Sunwook Kim

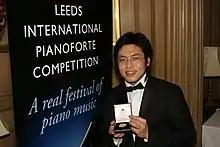
Sunwook Kim having won the 2006 Leeds International Piano Competition.

He has established a reputation as one of the finest pianists of his generation, appearing as a concerto soloist in the subscription series of some of the world's leading orchestras, including the London Symphony Orchestra (John Eliot Gardiner, Daniel Harding), Royal Concertgebouw Orchestra (Myung-Whun Chung), Berlin Radio Symphony Orchestra (Marek Janowski), Tokyo Philharmonic, NDR Symphony Orchestra, Finnish Radio Symphony, (Sakari Oramo, Andrew Manze, Tugan Sokhiev), Deutsche Kammerphilharmonie Bremen (Paavo Järvi), Philharmonia Orchestra (Vladimir Ashkenazy, Juraj Valčuha, Edward Gardner), London Philharmonic (Vassily Sinaisky), Orchestre philharmonique de Radio France (Myung-Whun Chung, Kwamé Ryan), NHK Symphony (Karl-Heinz Steffens), Hamburger Symphoniker (Guy Braunstein), Hallé Orchestra (Mark Elder), the Bournemouth Symphony Orchestra(Kirill Karabits), BBC National Orchestra of Wales, BBC Philharmonic, Royal Scottish National Orchestra, Lausanne Chamber Orchestra and the Aspen Festival Orchestra.